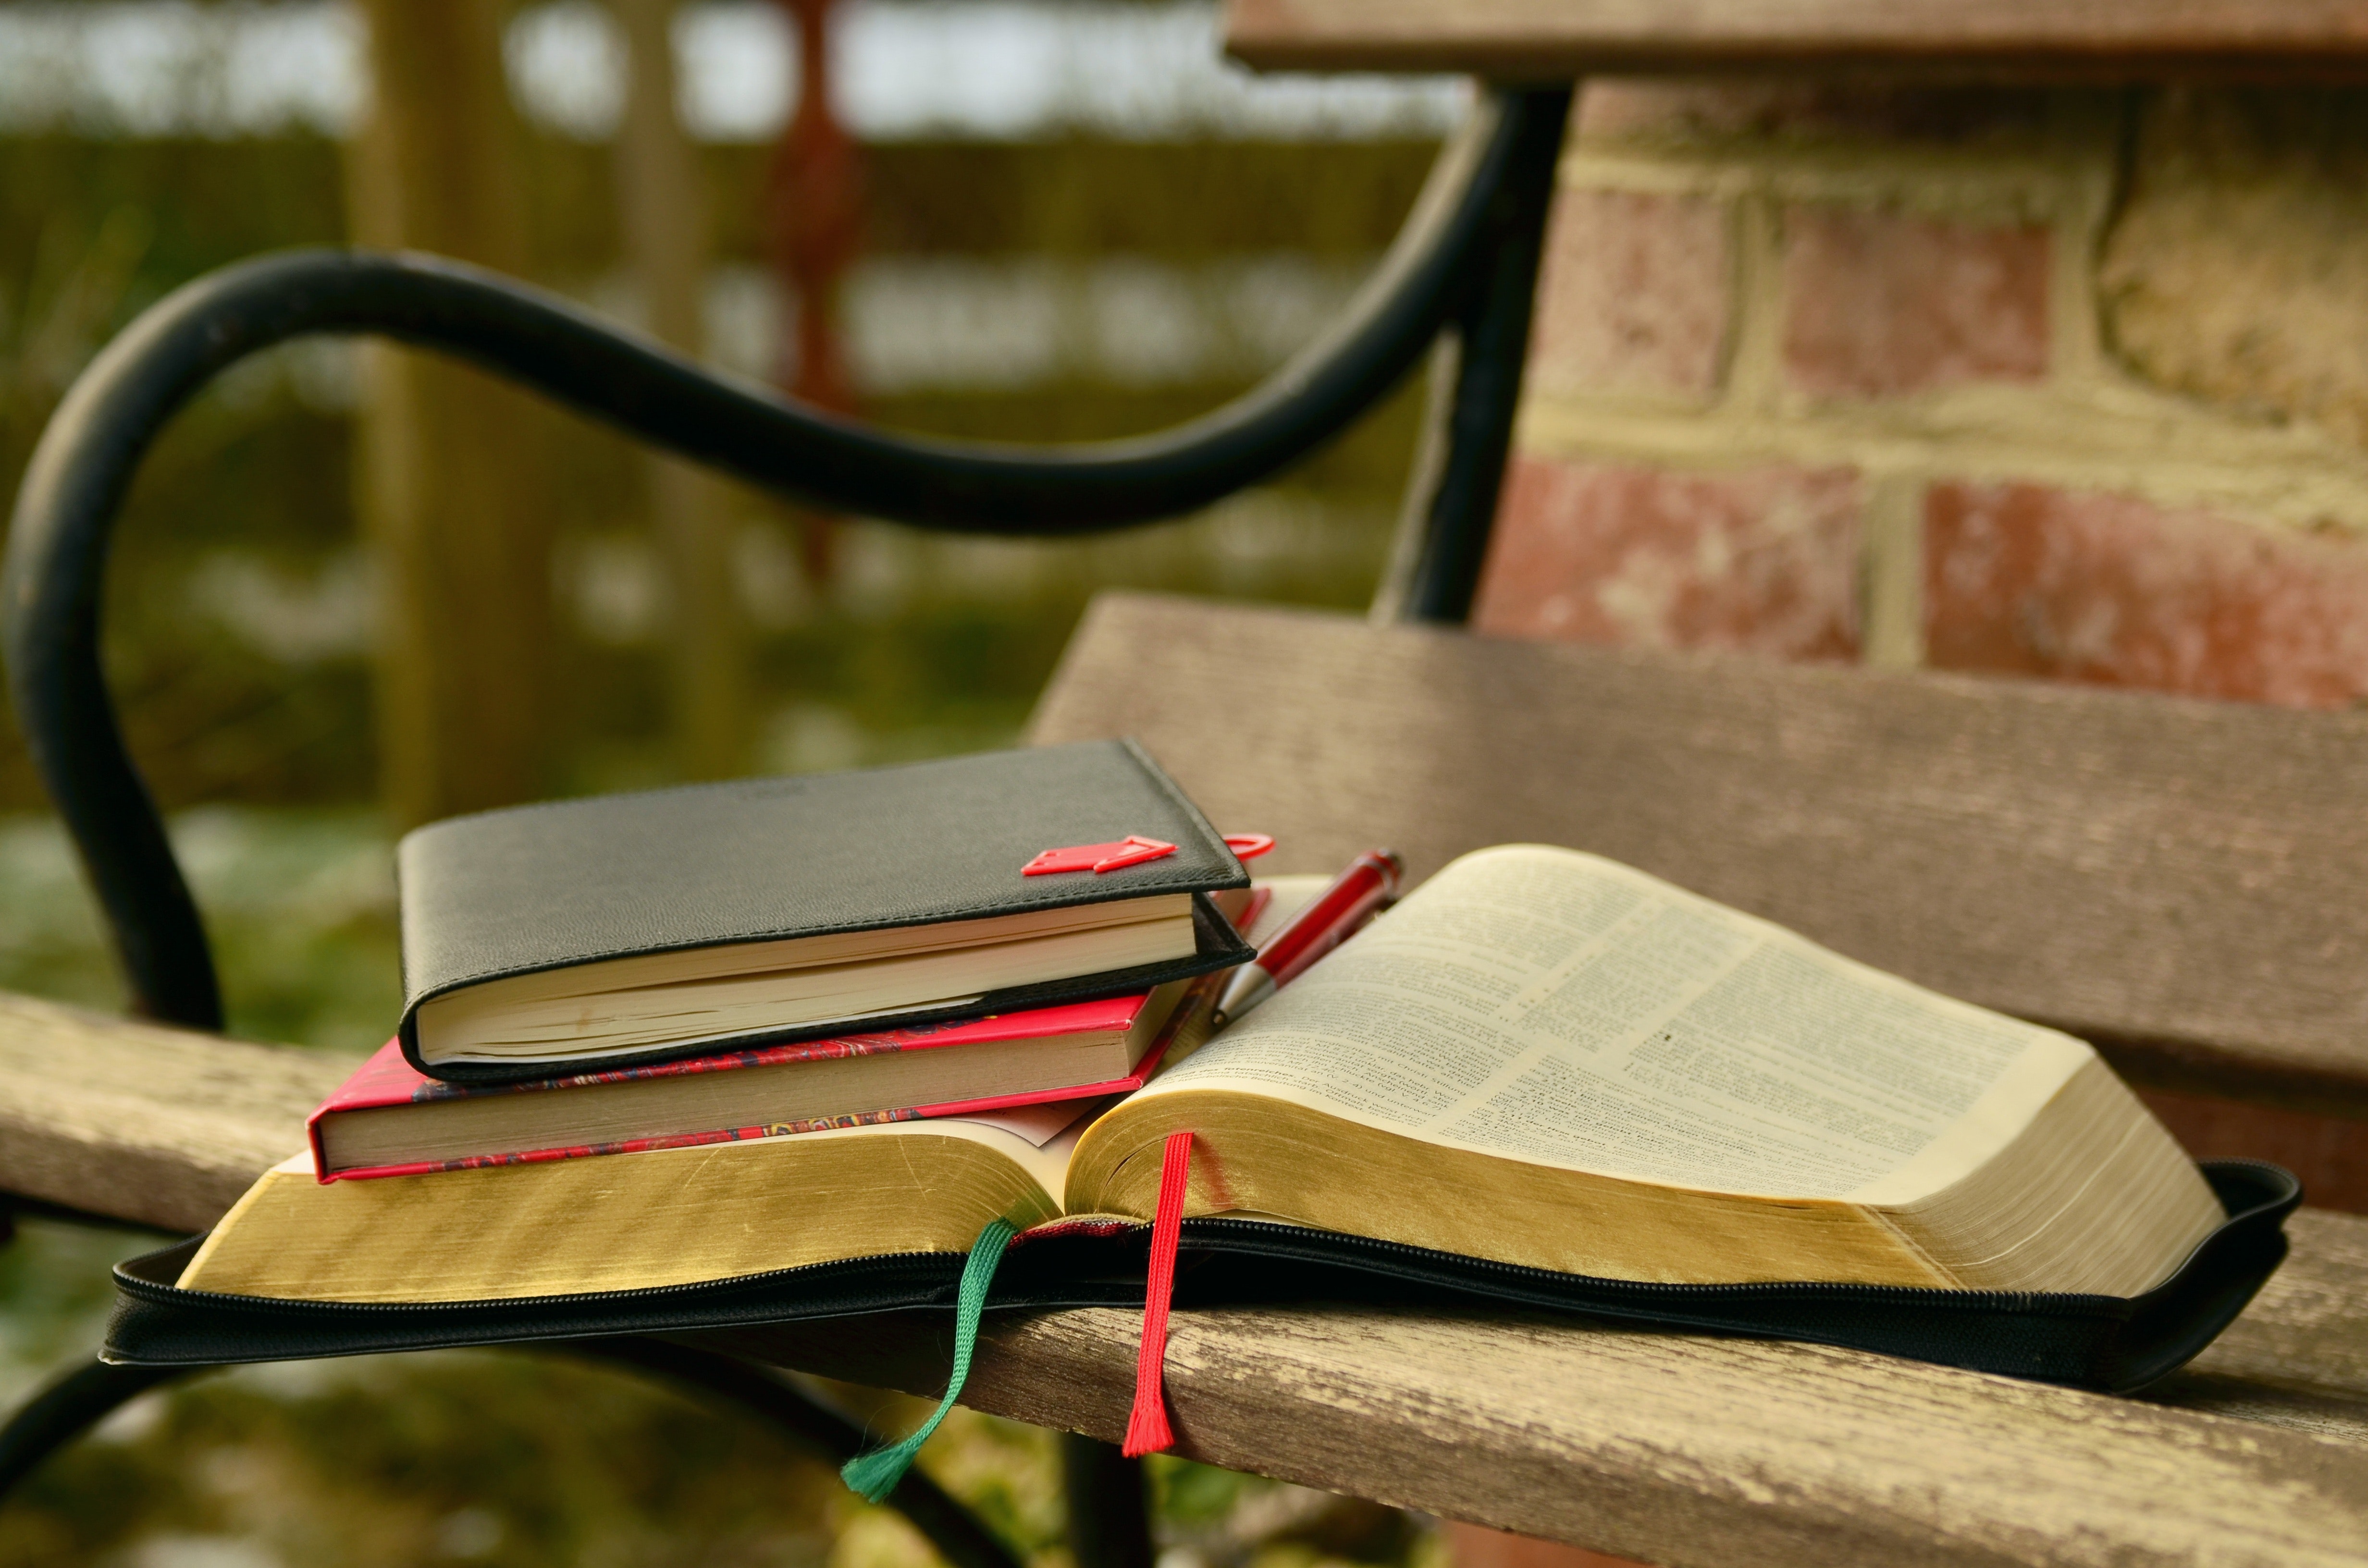
book, glasses, reading, publication, notebook, still life, paper